The Pirate (1948 film)

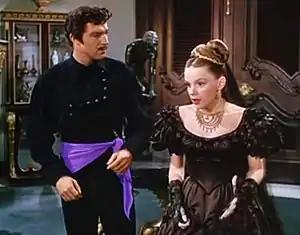
Gene Kelly and Judy Garland

Vincente Minnelli directed the film, from a screenplay based on the 1942 Broadway play by S. N. Behrman, which had starred Alfred Lunt and Lynn Fontanne. Opening at the Martin Beck Theatre on November 25, 1942, "The Pirate" played for 176 performances before the screen rights were purchased by Metro-Goldwyn-Mayer for $225,000. While the Lunts themselves expressed interest in bringing the story to the screen, MGM envisioned the project as a comedy for William Powell and either Myrna Loy or Hedy Lamarr. Over the next two years, more than a half-dozen scenarists, producers, and directors worked on ideas for developing the script.